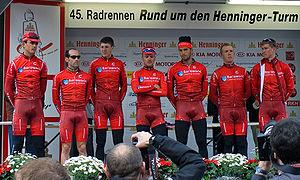
L'équipe cycliste Barloworld est une ancienne formation britannique de cyclisme professionnel sur route. Créée en 2003, elle a possédé le statut d'équipe continentale professionnelle jusqu'à l'issue de la saison 2009, date de sa disparition. Elle a notamment lancé les carrières professionnelles en Europe de Christopher Froome et de Geraint Thomas.